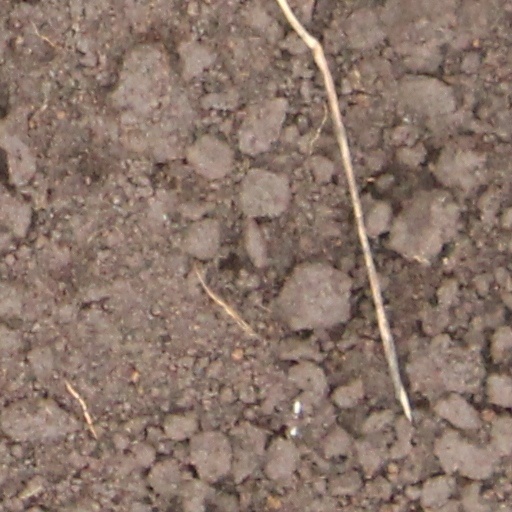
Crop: wheat